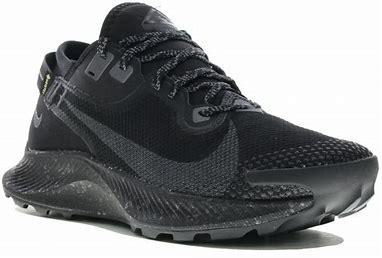
Brand: Nike
Model: Pegasus 2